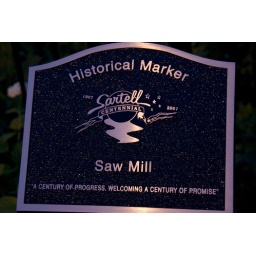
No other information is given.Across the river from the paper mill in Sartell, but doubt that it is for that Mill.